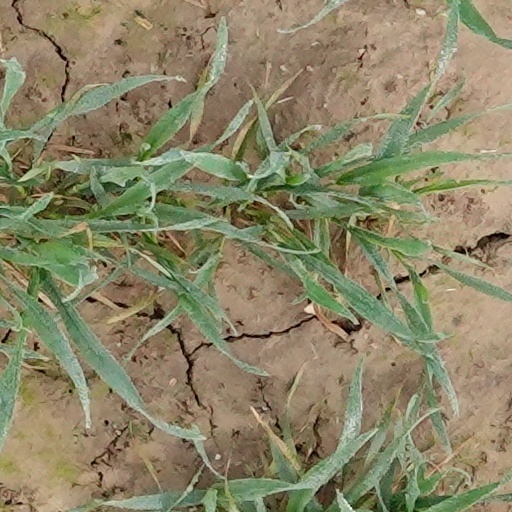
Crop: wheat